Julian de Guzman

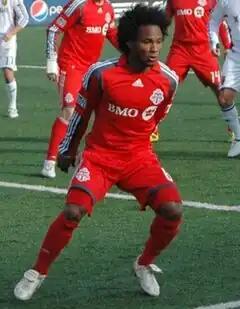
De Guzman playing for Toronto FC in 2010

In September 2009 an agreement was reached with Toronto FC for de Guzman to sign as a designated player, becoming the first ever Canadian Designated Player in league history. His contract was worth $1,910,746 annually. The Canadian midfielder signed a three-year deal to play in MLS. De Guzman made his debut for the club in an away game against the Los Angeles Galaxy on September 19, 2009. He finished the 2009 season with five appearances. De Guzman was able to convince former Deportivo teammate and friend Mista to join Toronto in July 2010. De Guzman was heavily criticized for his inconsistent performances as a designated player in the 2010 season making 36 appearances in all competitions. Much doubt was left over the future of de Guzman and Toronto on November 23 when the club failed to protect him for the 2010 MLS Expansion Draft, meaning Vancouver Whitecaps FC or Portland Timbers could select him if they were willing to take on a Designated Players Salary. However, he was untouched going through the sixth round when Vancouver selected O'Brian White which allowed Toronto to protect one player for the remaining four rounds in which they protected de Guzman . On January 5, 2011, de Guzman revealed that he would be undergoing knee surgery to repair a torn meniscus which might have plagued his performance for the last quarter of the season.